Rådhusstræde 7

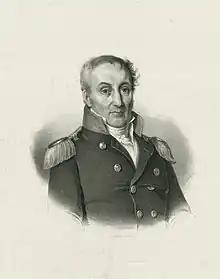
Jonas Rist

The property was home to 48 residents in seven households at the 1840 census. Christian Wilhelm Behrend, a broker, resided on the ground floor with his wife Christine (née Meier), their six children (aged 10 to 23) and one maid. Simon Georg Klein, a royal clerk, resided on the same floor with his wife Petrea Augusta (née Steffensen), their three children (aged three and seven) and two maids. Jonas Rist (1767–1845), a commander captain, resided on the first floor with his wife Inger (née Hyssing), two sons (aged 31 and 33) and three maids. Johan Hendrik Falkenthal (ca. 1790–1850), a secretary, resided on the same floor with his wife Nielsine (née Kurtzhals, 1808–1888, a sister of architect Niels Schønberg Kurtzhals and Bertel Thorvaldsen's former girlfriend Sophie Amalie Kurtzhals), their three children (aged four to ten) and one maid. Karen Marie Gyldenpalm, widow of provost Hans Hagerup Gyldenpalm (1774–1827), resided on the second floor with her sister Ghrete Bolette Mariager and one maid. Lovise Charlotte Andersen, a master painter, resided on the same floor with his wife Lovise Magrethe (née Weyle), their two sons (aged one and two), two painter's apprentices and two maids. Hans Jensen Thoustrup, a barkeeper, resided in the basement with his wife Bergitte Thoustrup, their two daughters (aged 15 and 19), his 20-year-old nephew Peter Eriksen and one maid. Karen Koller, a widow cake baker, resided in the basement with her sister Peter Koller.